Alison Waters

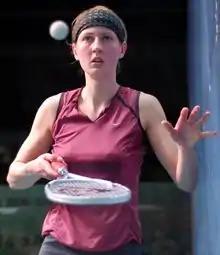
Alison Waters

Alison Claire Waters (born 19 March 1984) is an English former professional squash player. She reached a career high ranking of 3 in the world during October 2010.